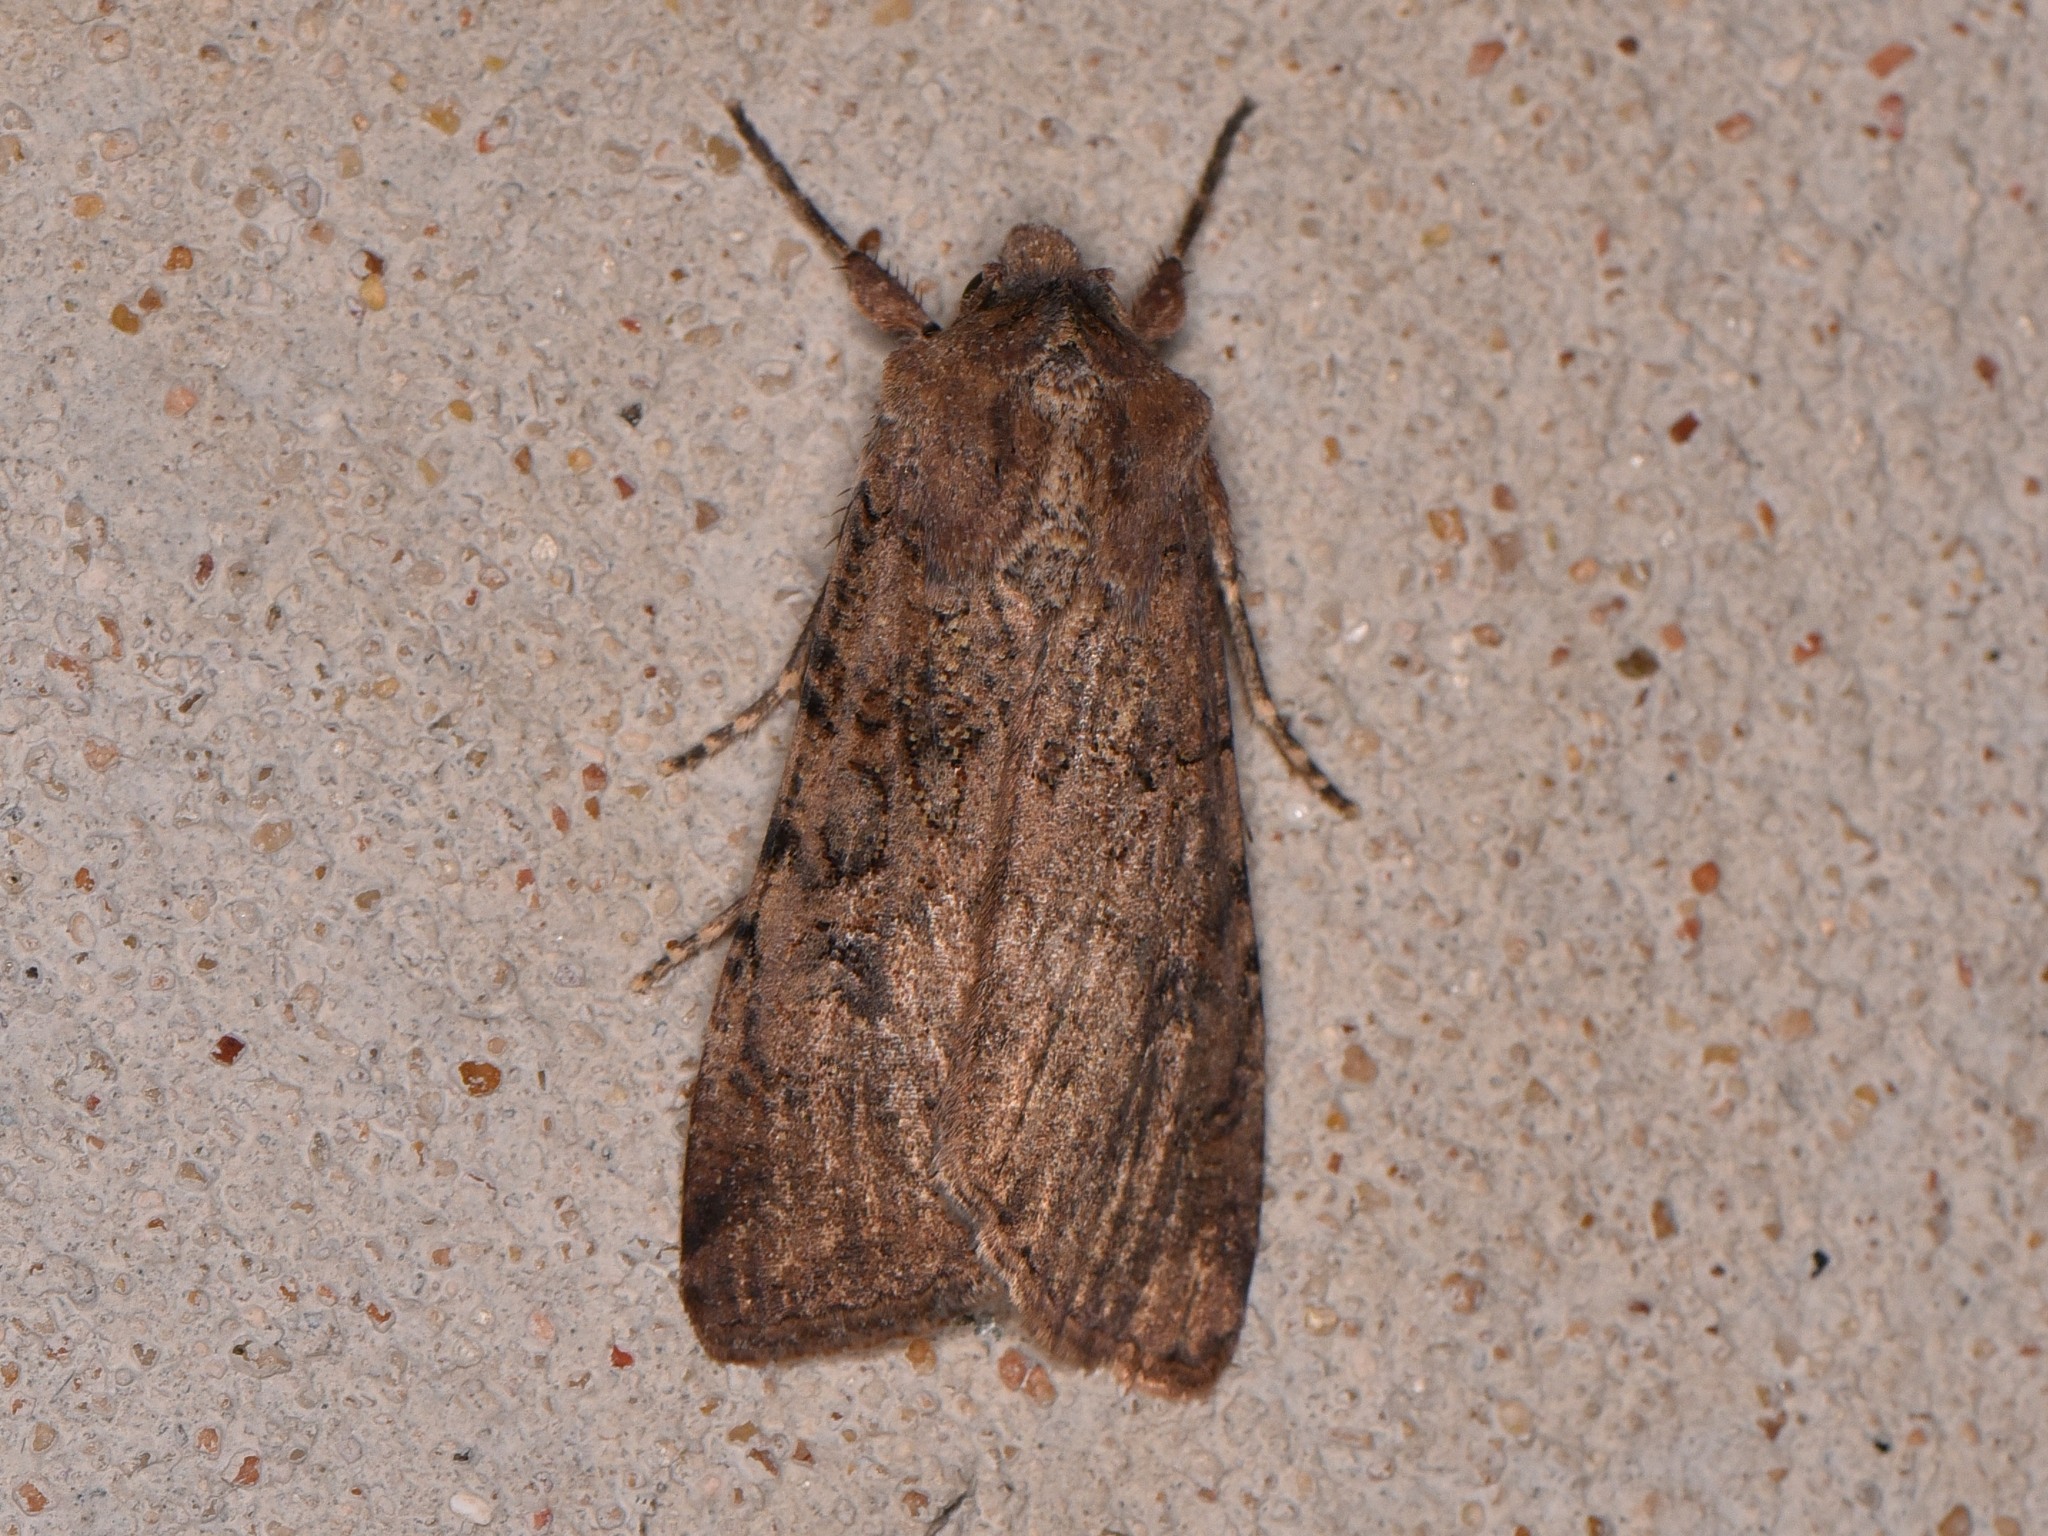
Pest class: cutworms